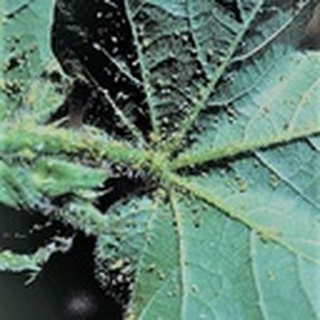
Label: cotton_aphids